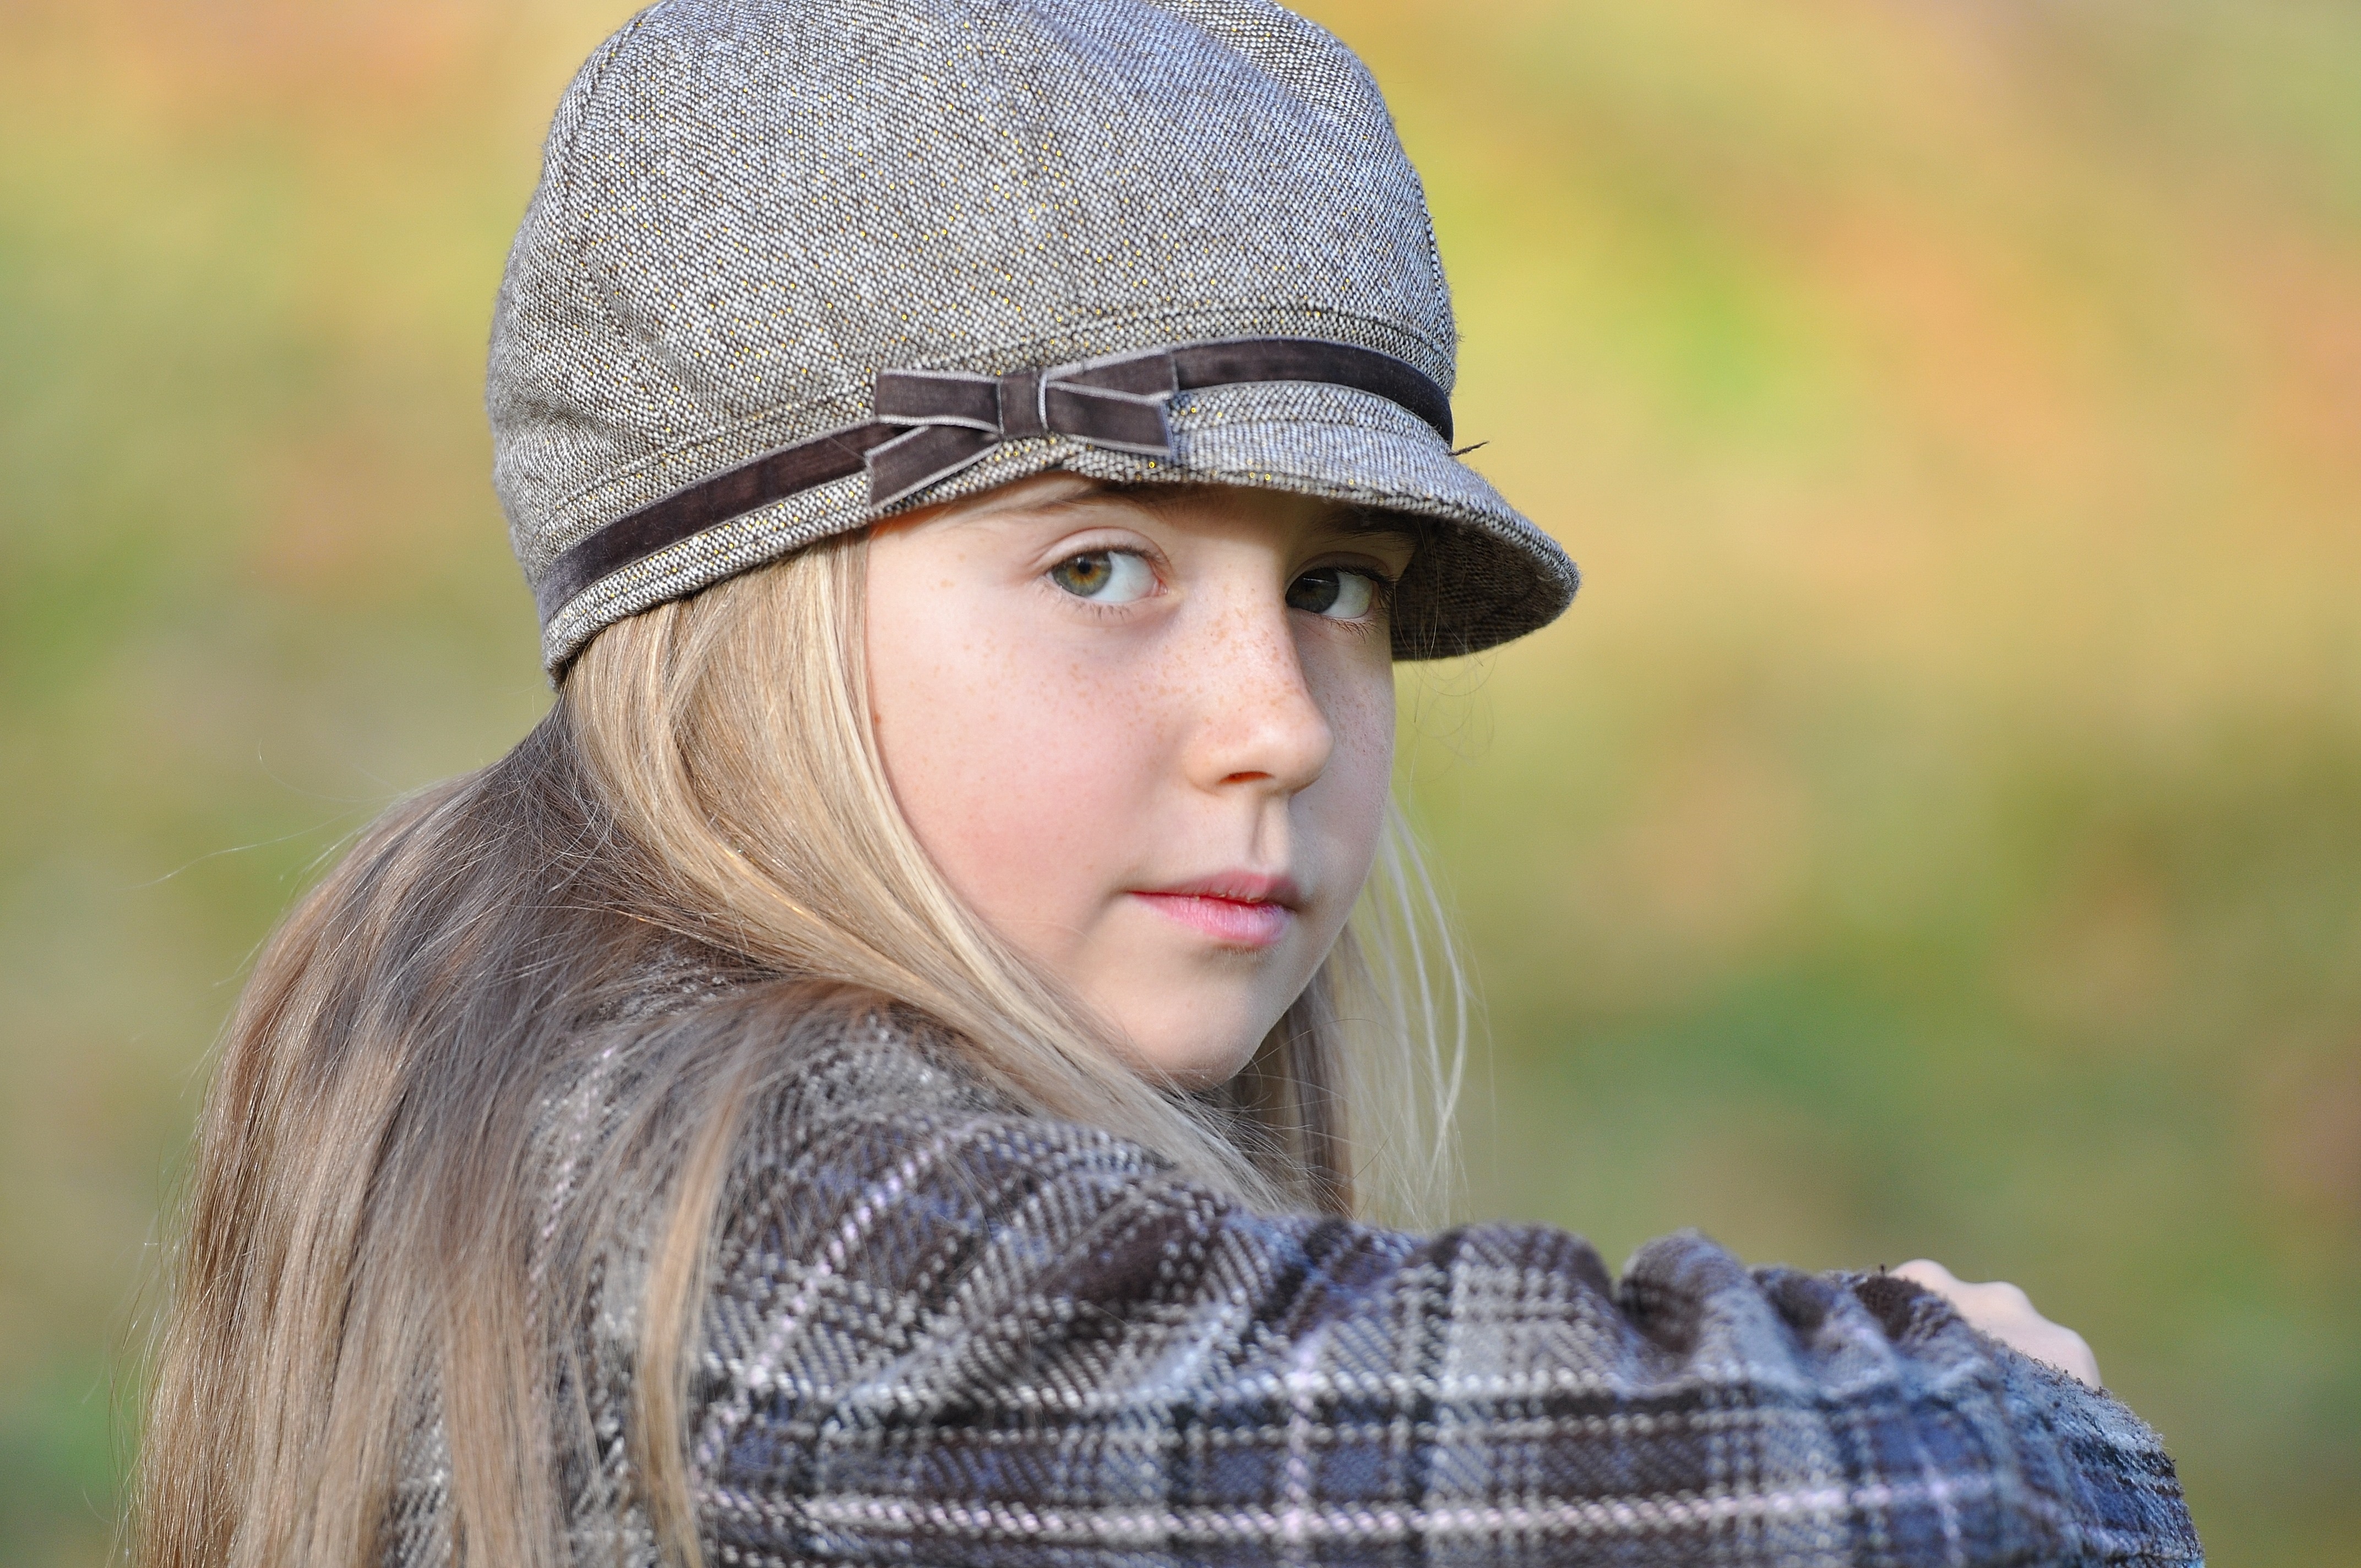
girl, view, portrait, child, hat, clothing, headgear, face, cap, portrait photography, fashion accessory, knowing, certainly